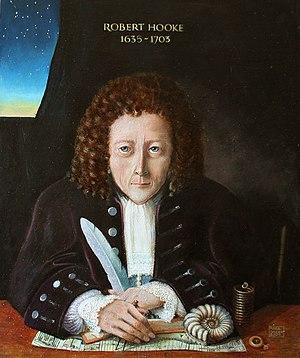
Robert Hooke est un scientifique pluridisciplinaire anglais né le 18 juillet 1635 à Freshwater et mort le 3 mars 1703 à Londres. Il est considéré comme l'un des plus grands scientifiques expérimentaux du XVIIᵉ siècle et l'une des figures clés de la Révolution scientifique de l'époque moderne.